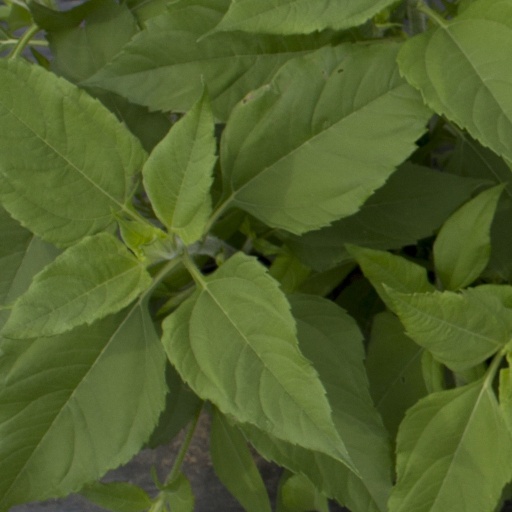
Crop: Jerusalem artichoke